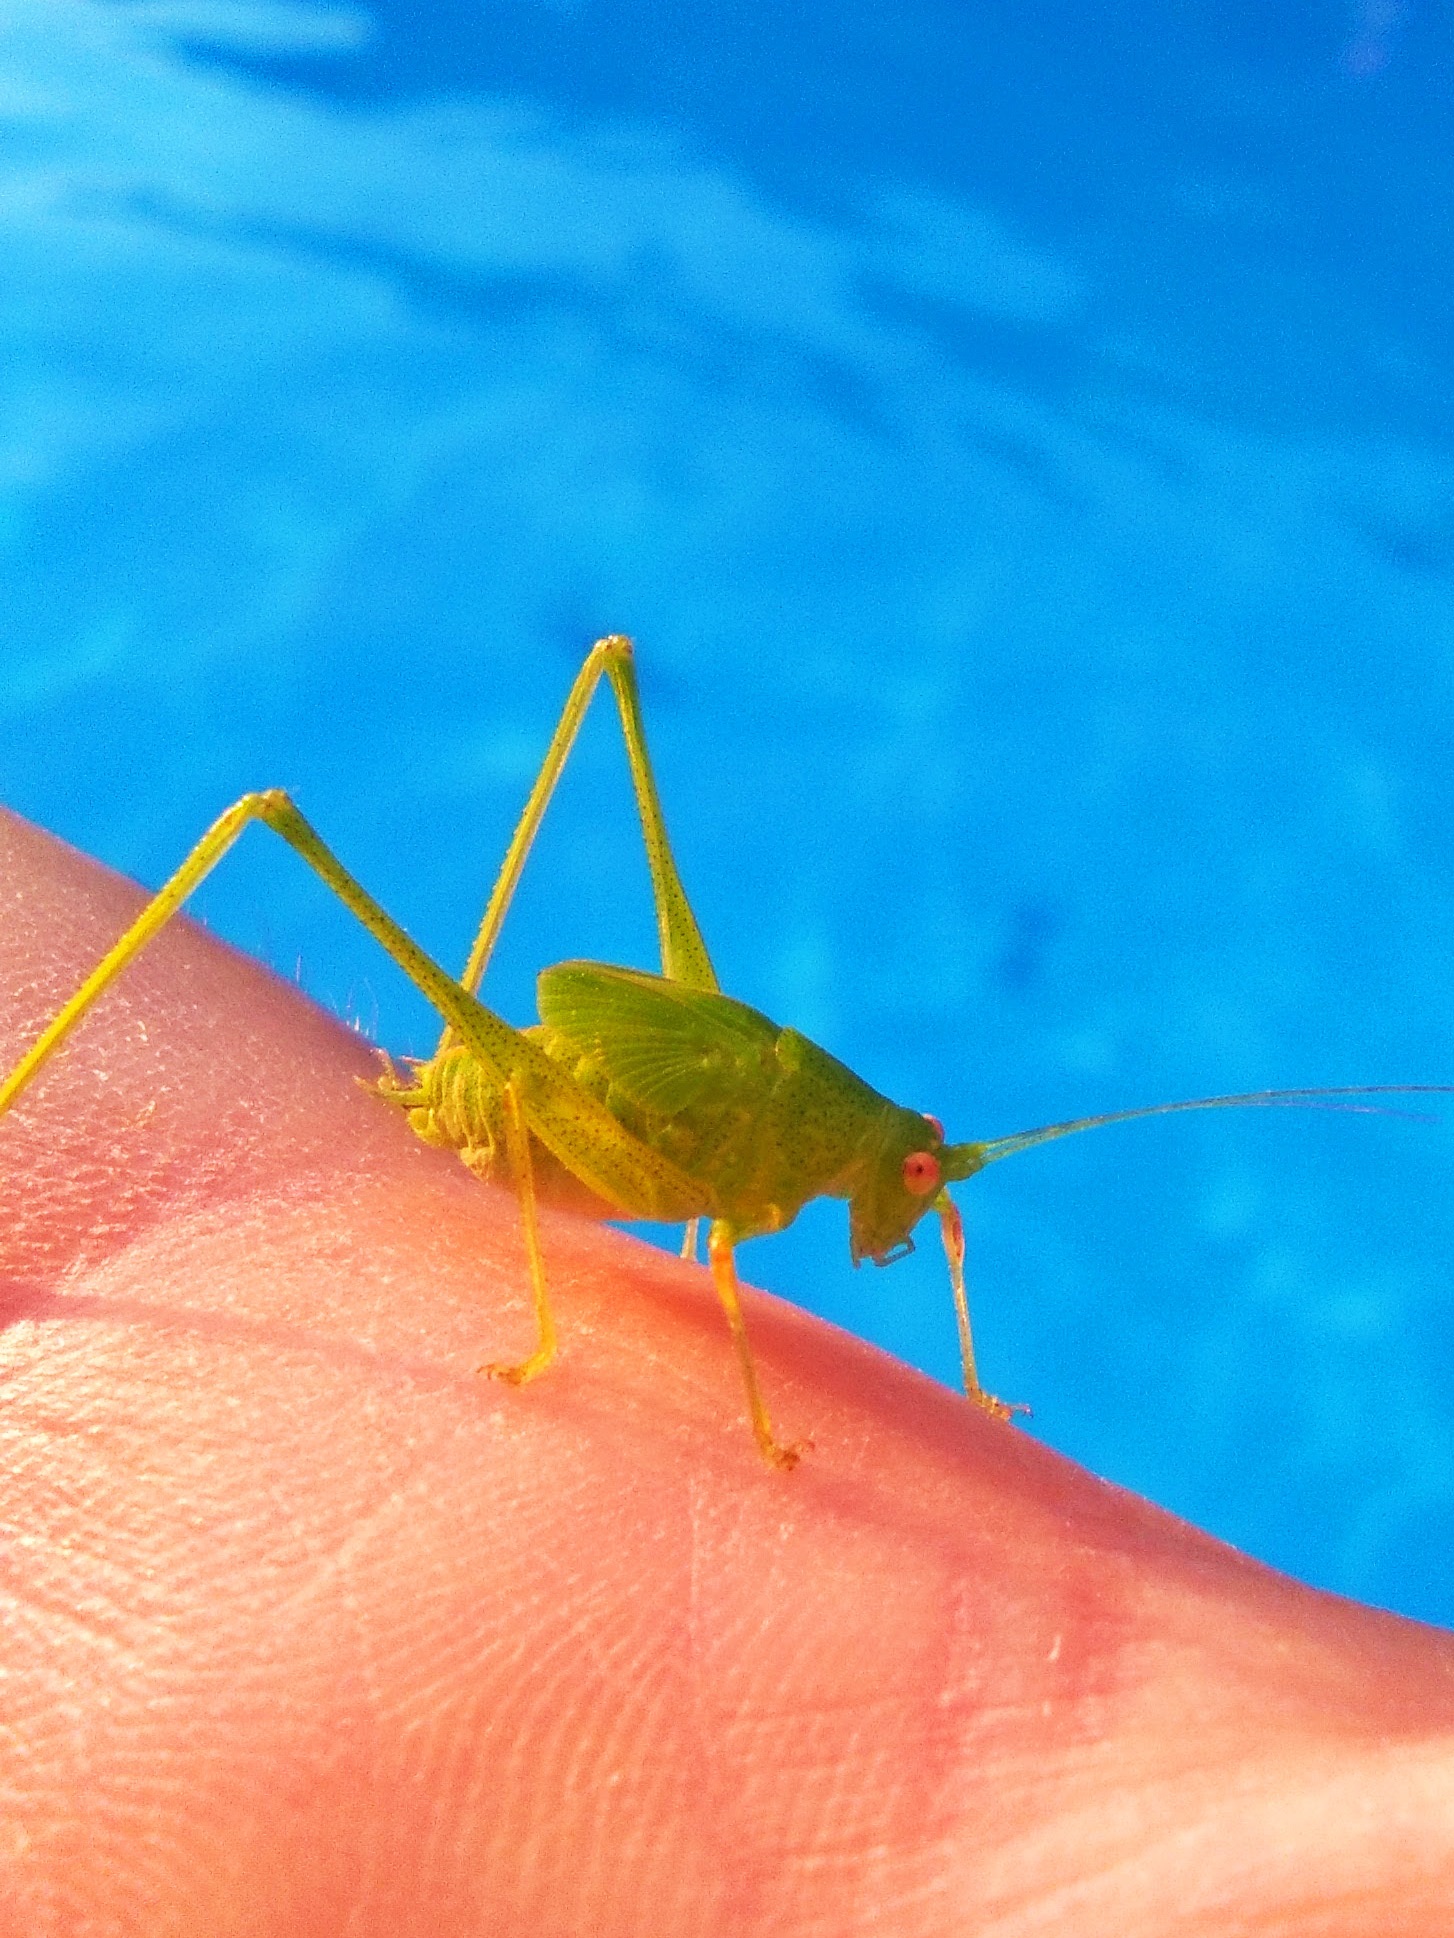
wing, insect, small, fauna, invertebrate, lobster, close up, tiny, grasshopper, macro photography, arthropod, green grasshopper